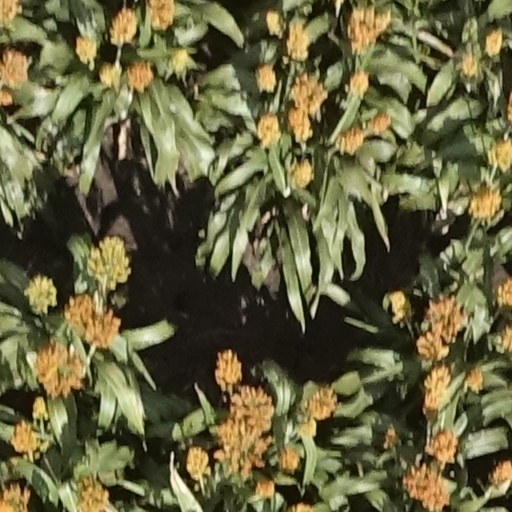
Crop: sorghum